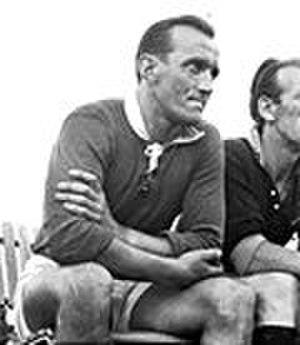
Karl Bertil Emanuel Nordhal, né le 26 juillet 1917 à Hörnefors et mort à Degerfors le 1ᵉʳ décembre 1998, est un footballeur suédois.